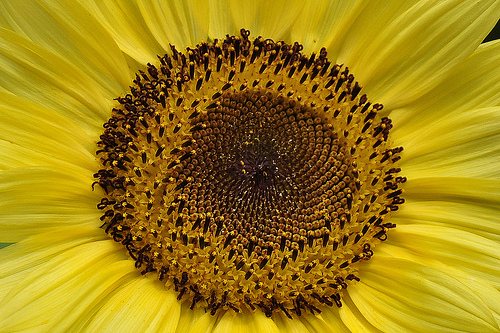
Flower: sunflower